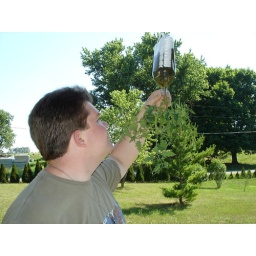
Me on the porch with my hanging tomato plants in the 2 liter bottle planter I made.